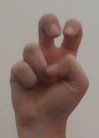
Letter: toot